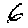
Label: 6